Armando Silva

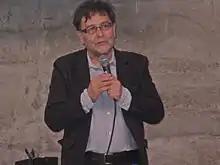
Armando Silva in 2019

Armando Silva (born August 19, 1948 in Bogotá) is a Colombian philosopher, semiotician and writer, who is best known for his work on Urban Imaginaries, which was developed in several cities in Latin America, Spain, the United States and other European cities.